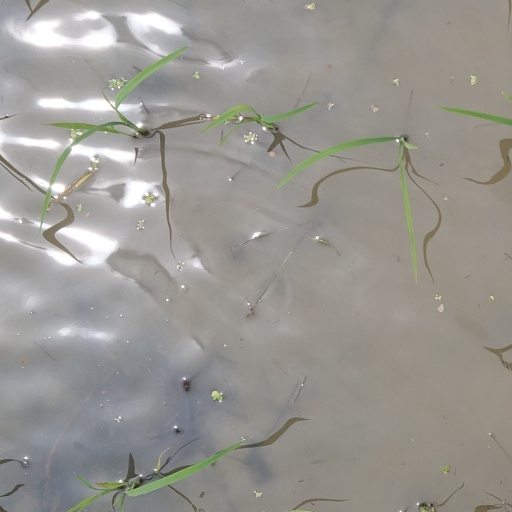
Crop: rice